Breastmilk medicine

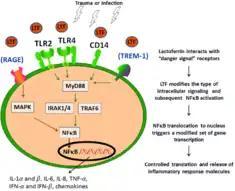
Diagram illustrating mechanism of action of Lactoferrin to exhibit anti-inflammatory effects.

HBM can be used to treat inflammations. Breastfeeding has an anti-inflammatory effect that is conveyed by its chemical components’ interaction with body cells. The major chemical component that produces the anti-inflammatory effect in both colostrum and transitional milk are glycoprotein and lactoferrin. Lactoferrin has multiple actions including lymph-stimulatory, anti-inflammatory, anti-bacterial, anti-viral, and anti-fungal effects. The anti-inflammatory effects of lactoferrin are attributed to its iron-binding properties, inhibition of inflammation-causing molecules including interleukin-1β (IL-1β) and tumor necrosis factor-alpha (TNF-α), stimulation of the activity and maturation of lymphocytes as well as preservation of an antioxidant environment."" Besides, lactoferrin protects infants against bacterial and fungal infections in combination with other peptides present in HBM.